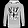
Label: Pullover